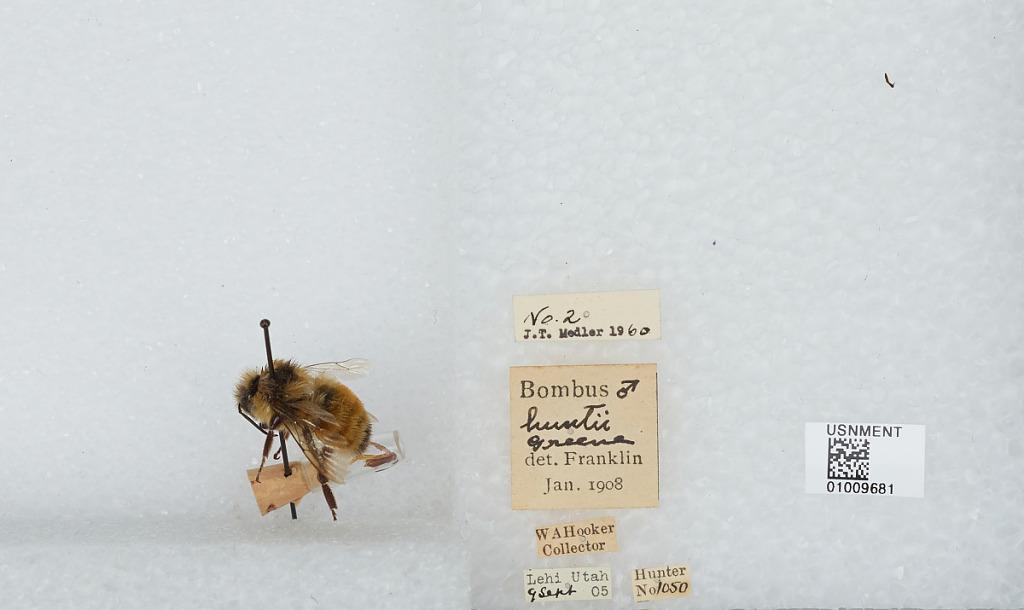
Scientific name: Bombus (Pyrobombus) huntii Greene
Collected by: W. Hooker
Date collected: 1905-9-9
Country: United States
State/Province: Utah
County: Utah
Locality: Lehi
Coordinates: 40.3878, -111.849
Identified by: Franklin